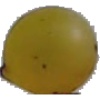
Label: Grape White 3